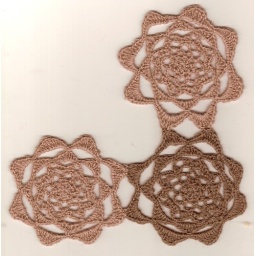
roses in brown